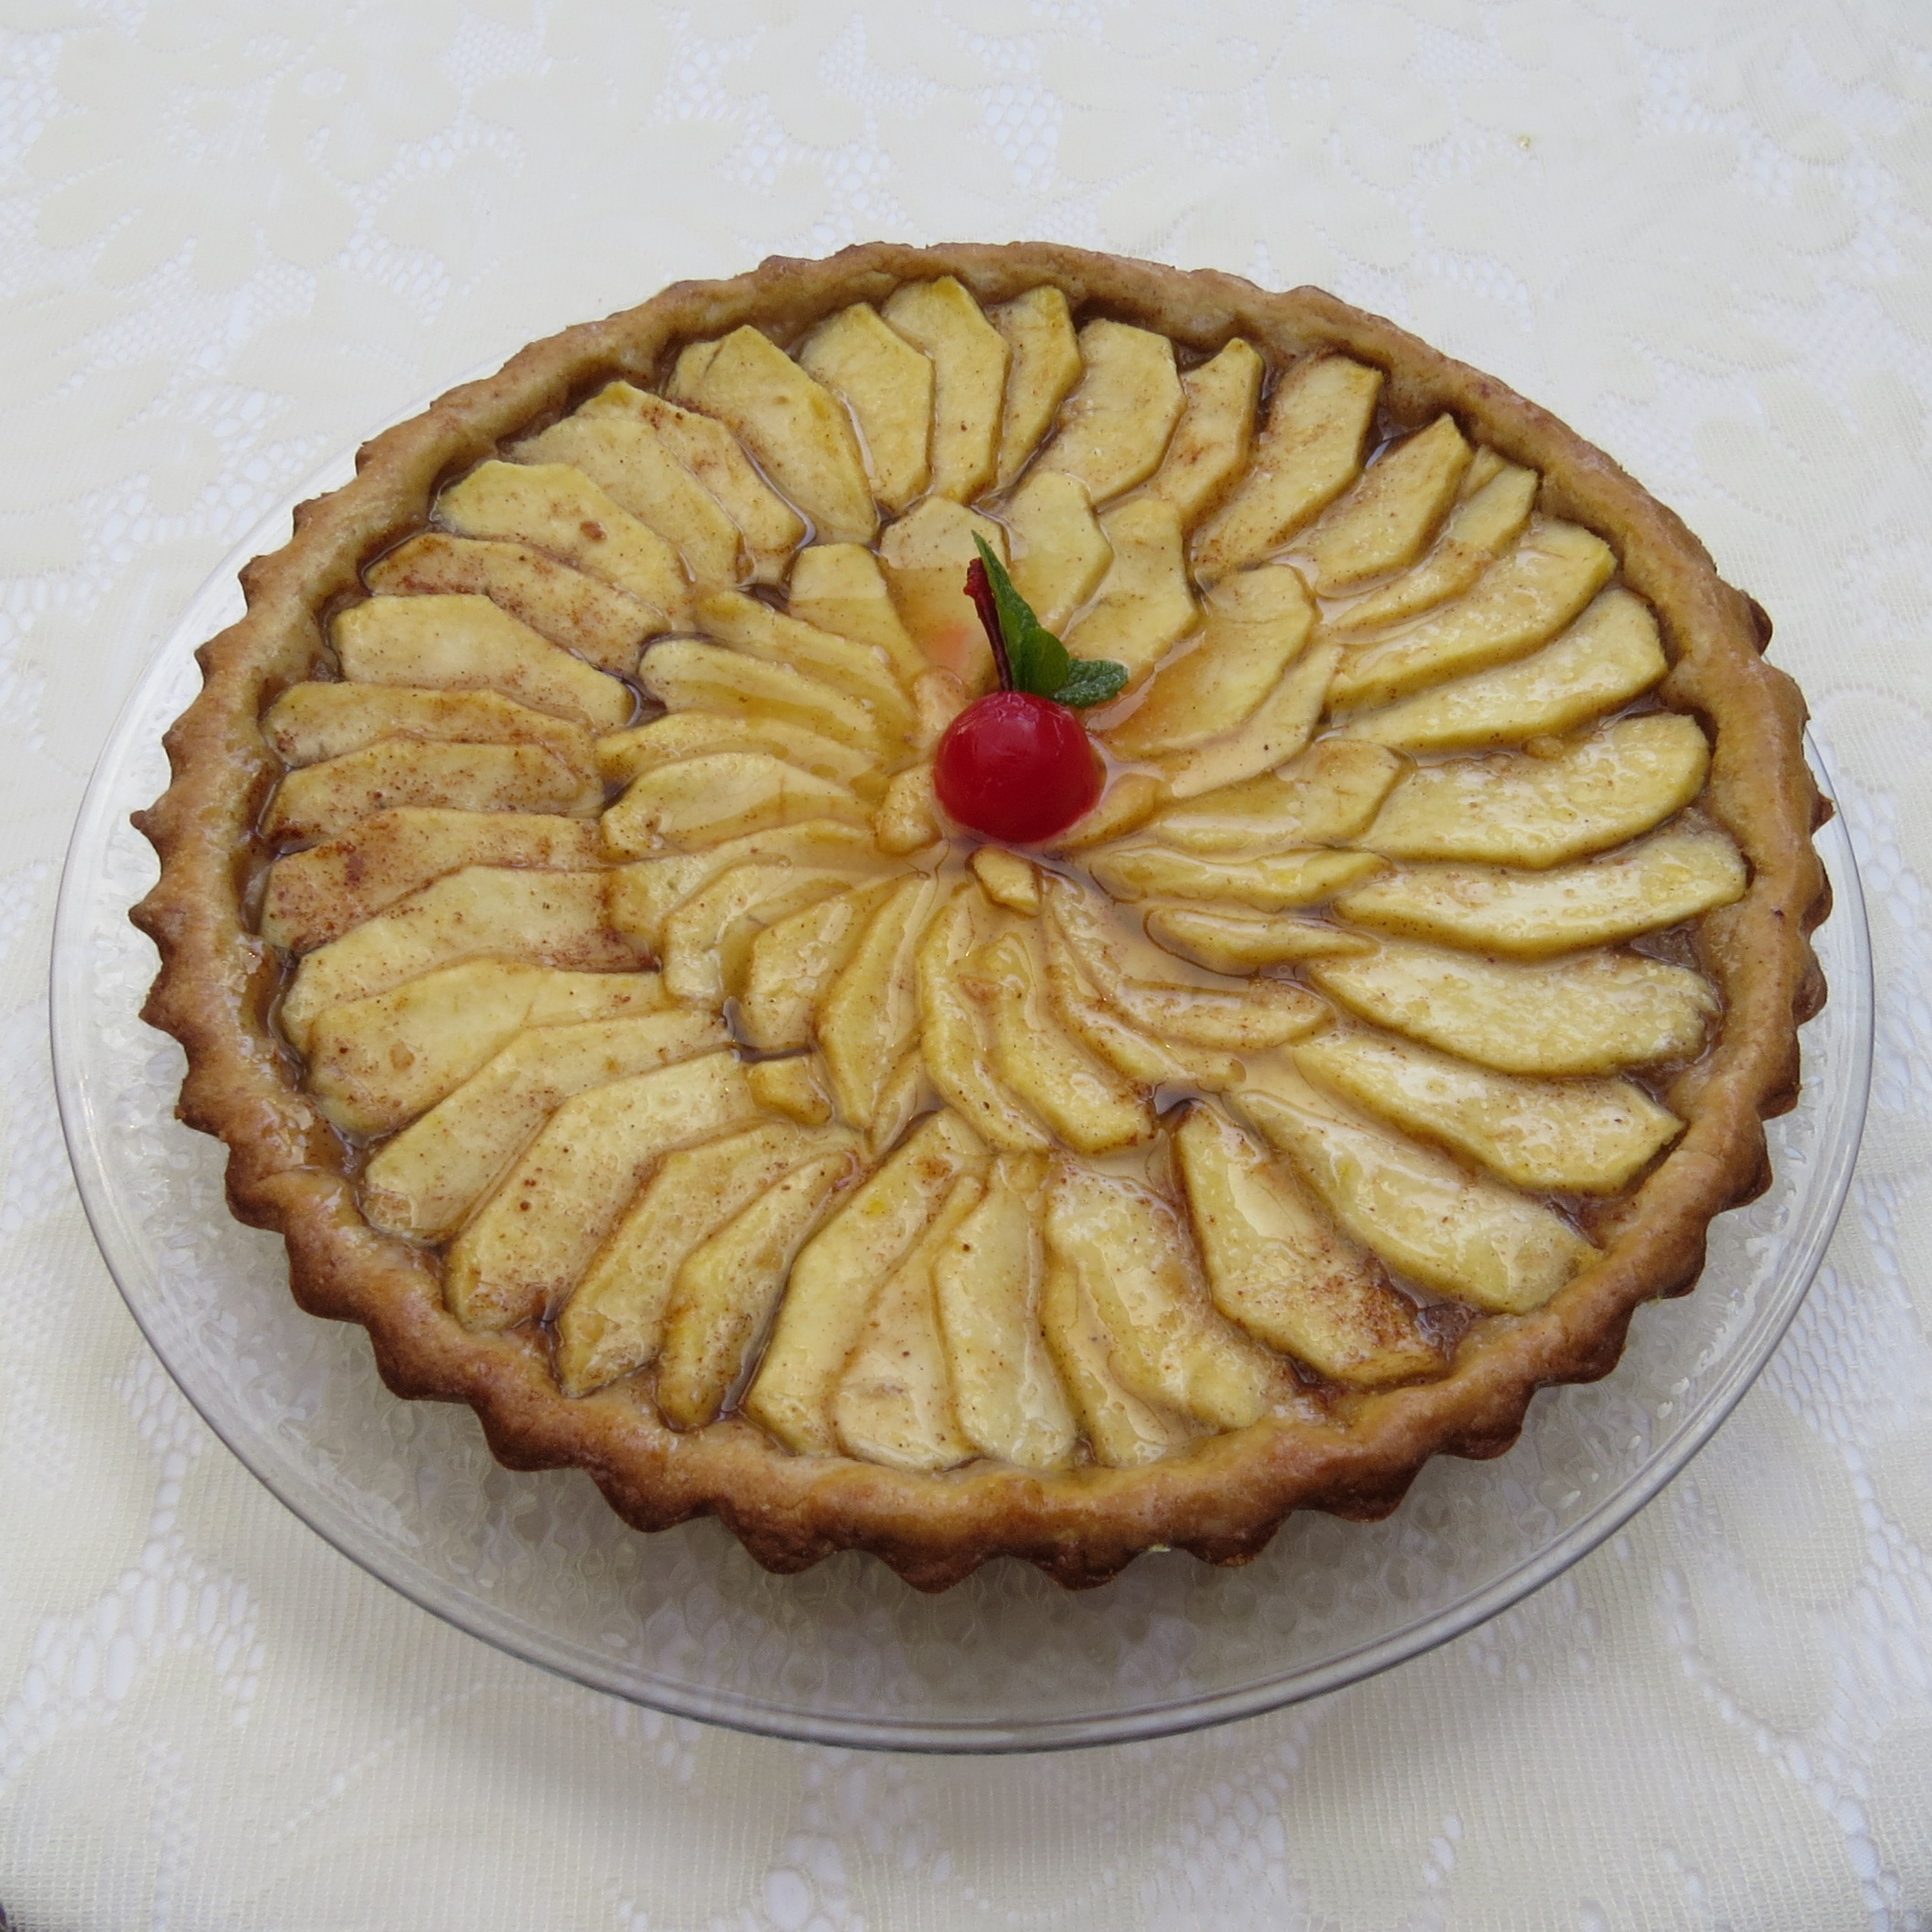
apple, sweet, dish, food, produce, baking, christmas, dessert, pie, pastry, cherry pie, jam, apricot, tart, apple pie, desserts, baked goods, cakes, piecrust, sweet potato pie, custard pie, linzer torte, crostata